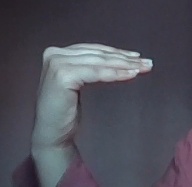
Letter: haa